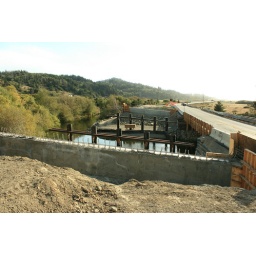
Water is ironically high in the creek because the Ocean has stoppered up the mouth with beach sand in the low flow season.